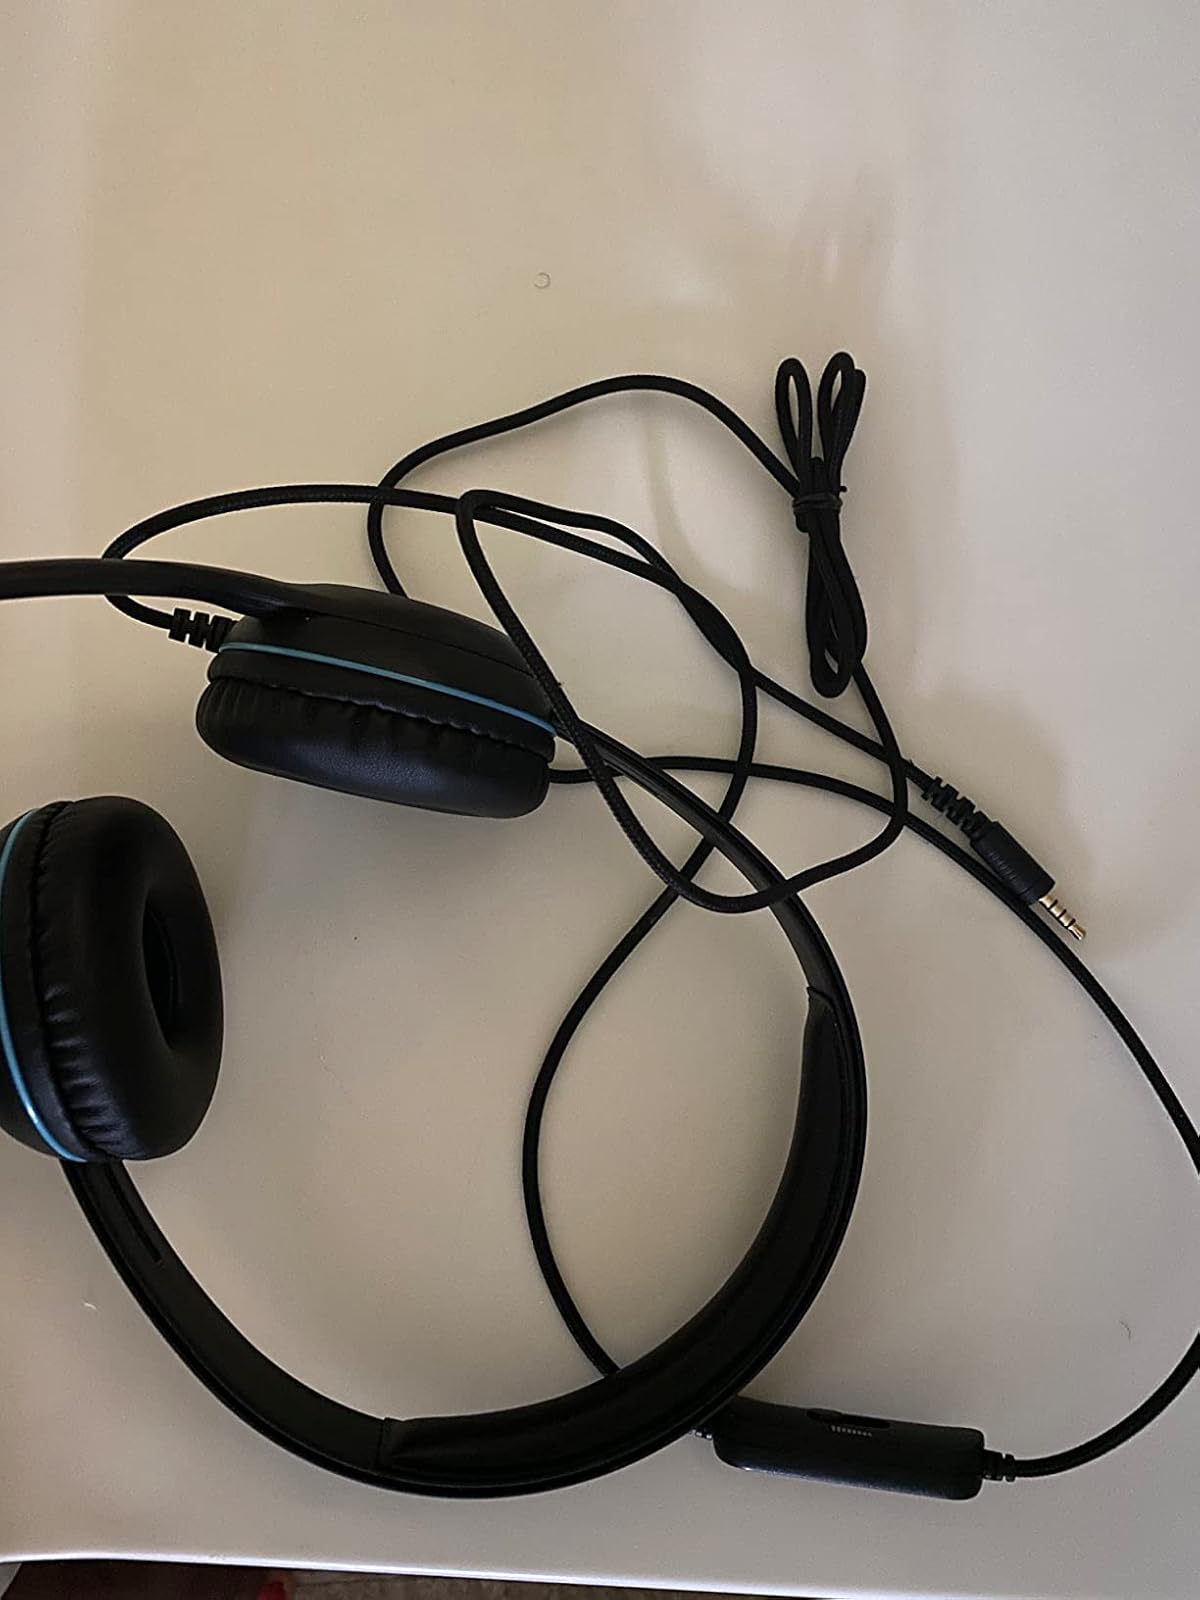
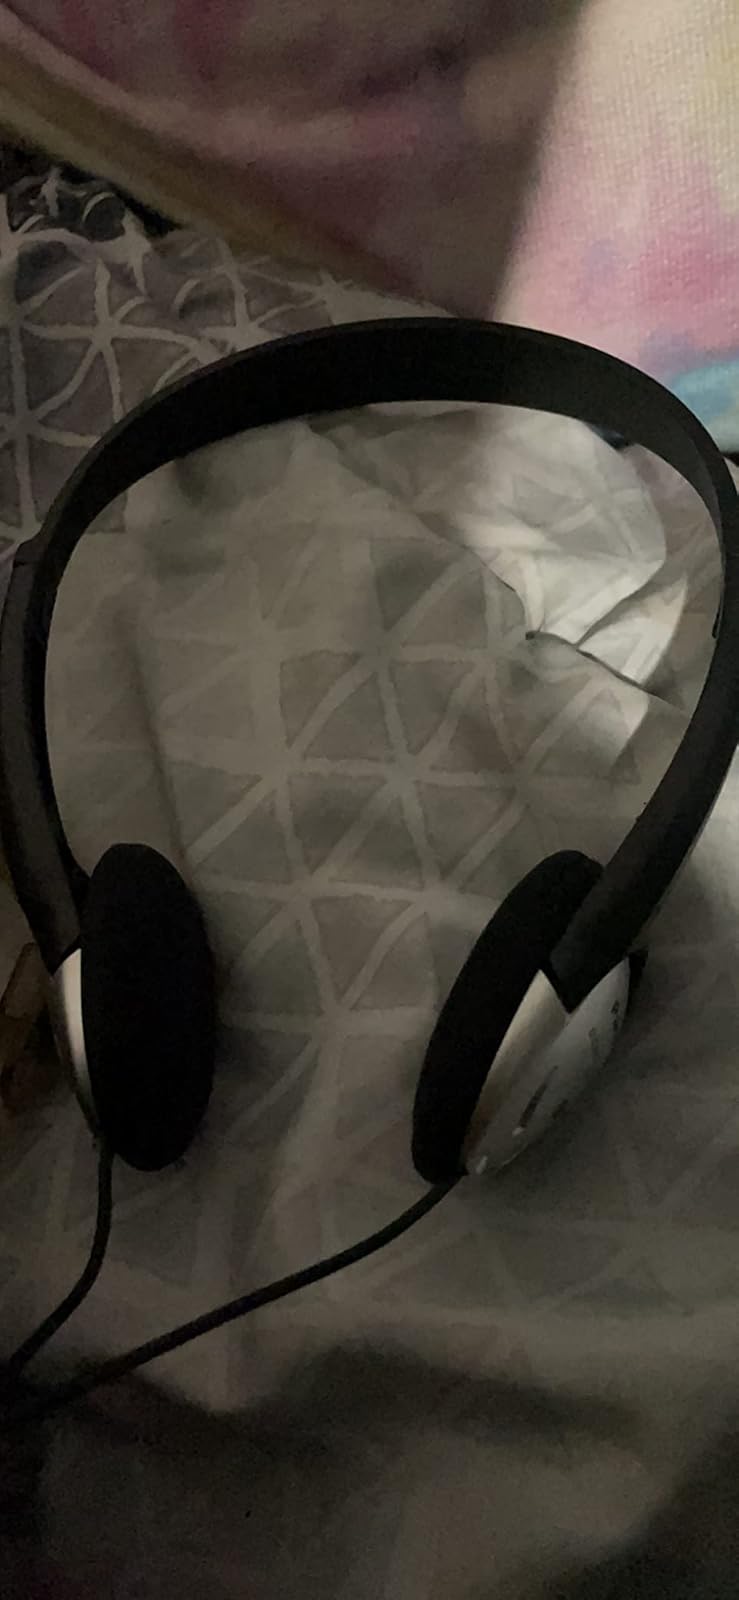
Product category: headphones
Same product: no